Franz Meerts

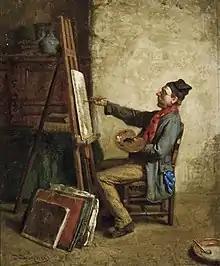
"Self-portrait at the easel"

Franz Meerts or Frans Meerts (Ghent, 1836 – Brussels, May 1896) was a Belgian painter and aquarellist known for his interior scenes, genre scenes, still lifes and landscapes. He was also active as an author, publisher and copyist.